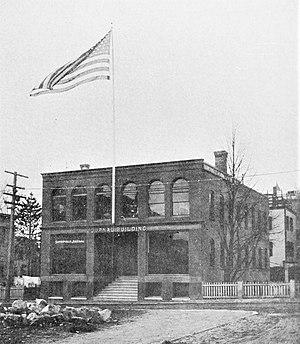
Le Somerville Journal est un hebdomadaire publié à Somerville, dans le Massachusetts aux États-Unis.